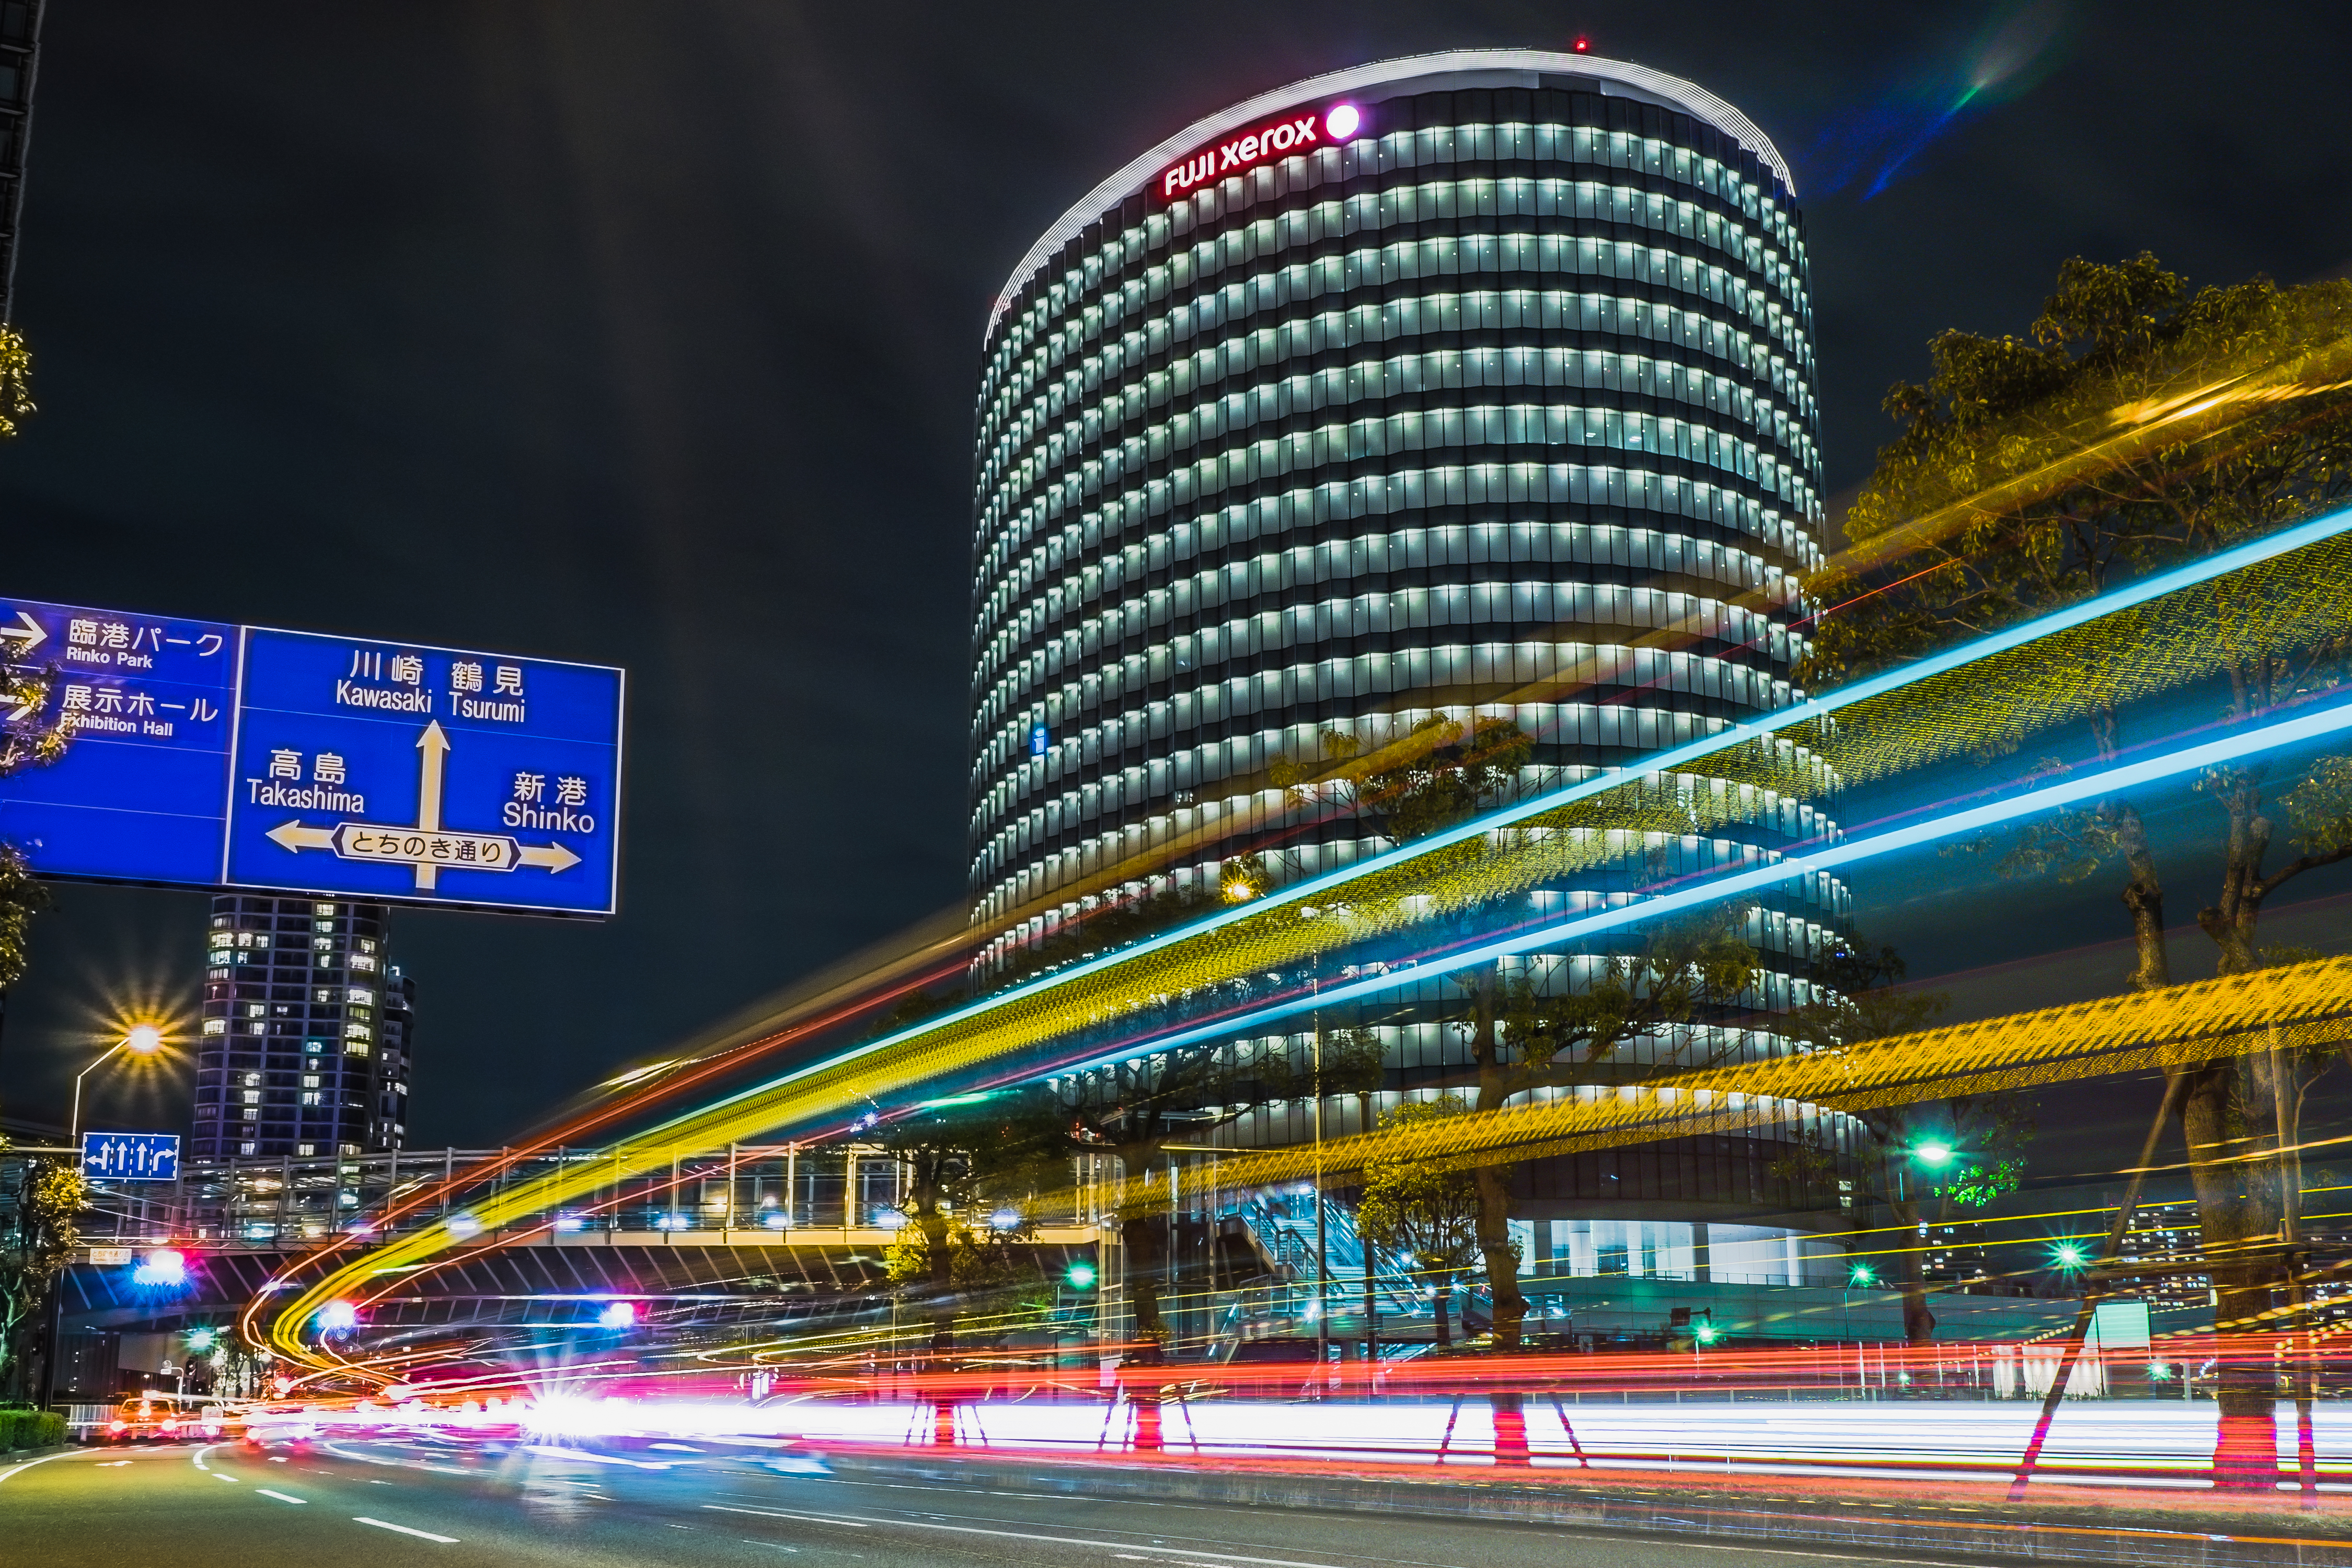
night, city, skyscraper, cityscape, downtown, landmark, japan, stadium, public transport, nightphotography, yokohama, omdem1, lighttrails, metropolis, metropolitan area, sport venue